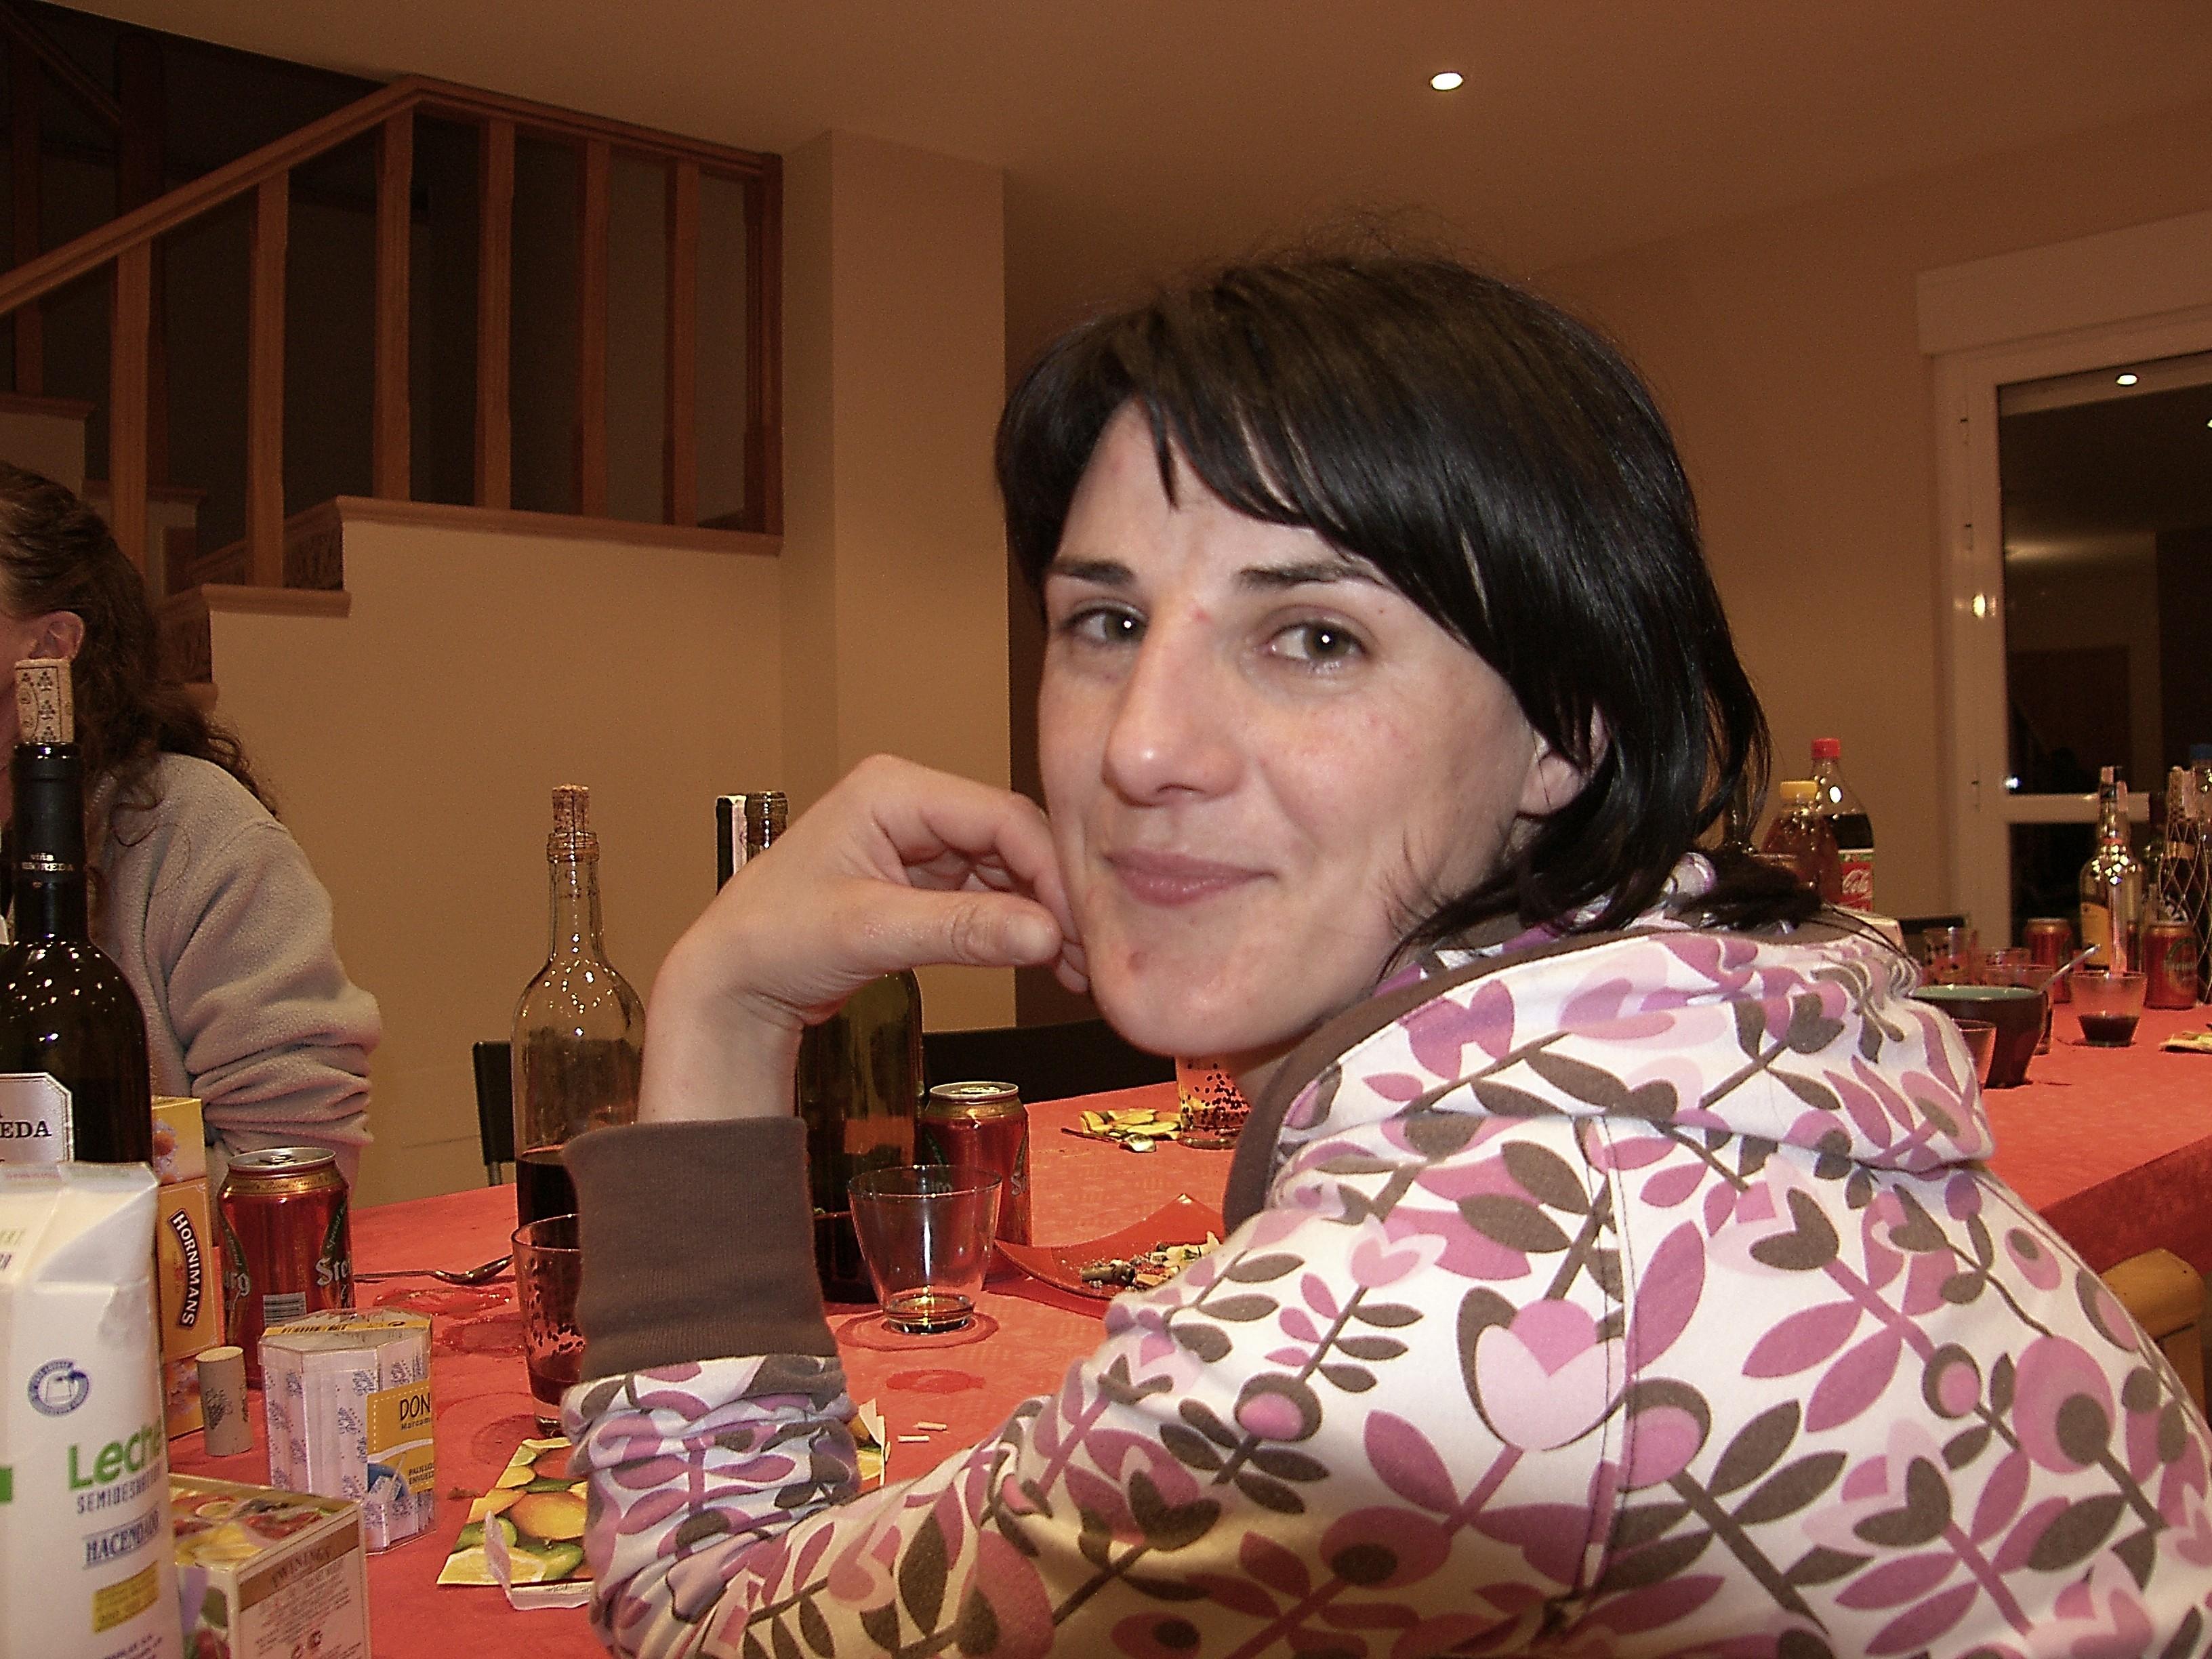
people, meal, christmas, family, friends, ggl1